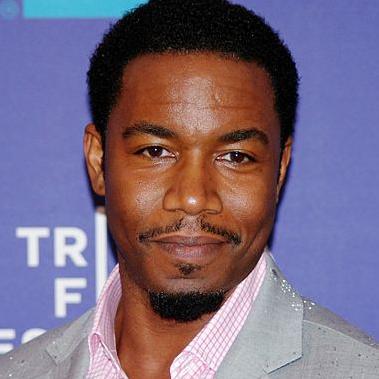
Age: 44